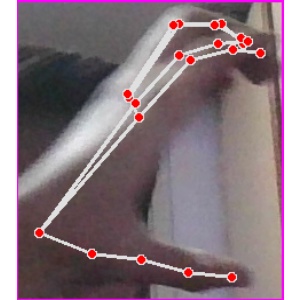
अक्षर: ऋ